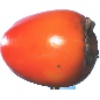
Label: kaki